2 Girls

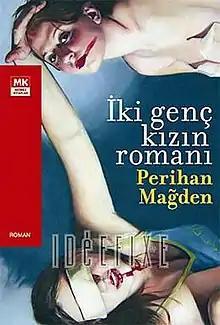

2 Girls (İki Genç Kızın Romanı in Turkish) is a novel by Turkish writer Perihan Mağden, first published in 2002. The novel tells the story of two teenager girls with polar characteristics drawn into each other, forming an intense friendship in milieu of man-dominated, materialistic, and oppressive pressures. The novel was translated in English by Brendan Freely and published in the United Kingdom in 2005. The novel was hailed by "The Independent" by the following remark, "Not since Salinger’s "Catcher in the Rye" has a writer animated adolescent anguish so vividly and compellingly."